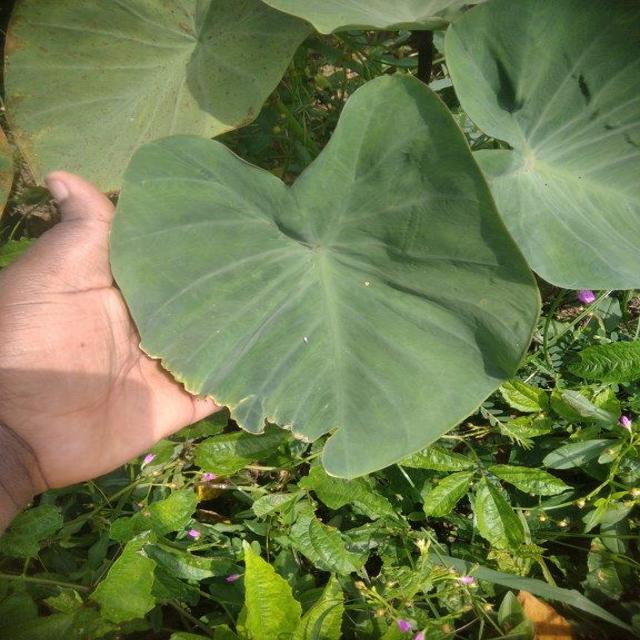
Label: Healthy